Theresa Goell

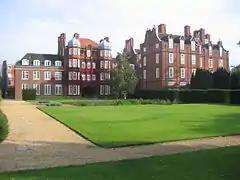
Newnham College, Cambridge

Theresa Goell was born in New York, on 17 July 1901. Her parents, Jacob and Mary Samowitz Goell, were middle-class Jews who had emigrated to the US from Russia. Goell was the second of three children; her sister, Eva, would with her husband Philip Godfrey financially support Goell's career, while her brother, Kermit, would go on to work on digs with her.